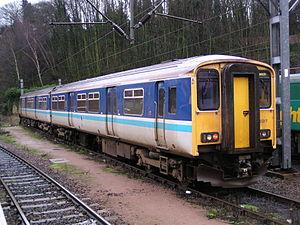
London Overground est un réseau de transport ferroviaire, principalement en surface, qui dessert l'agglomération de Londres. London Overground couvre le Grand Londres et le comté d'Hertfordshire, il s'agit d'un réseau ferroviaire de banlieue, bien que les fréquences de passage tendent à se rapprocher de celles des fréquences du Tube.